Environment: real
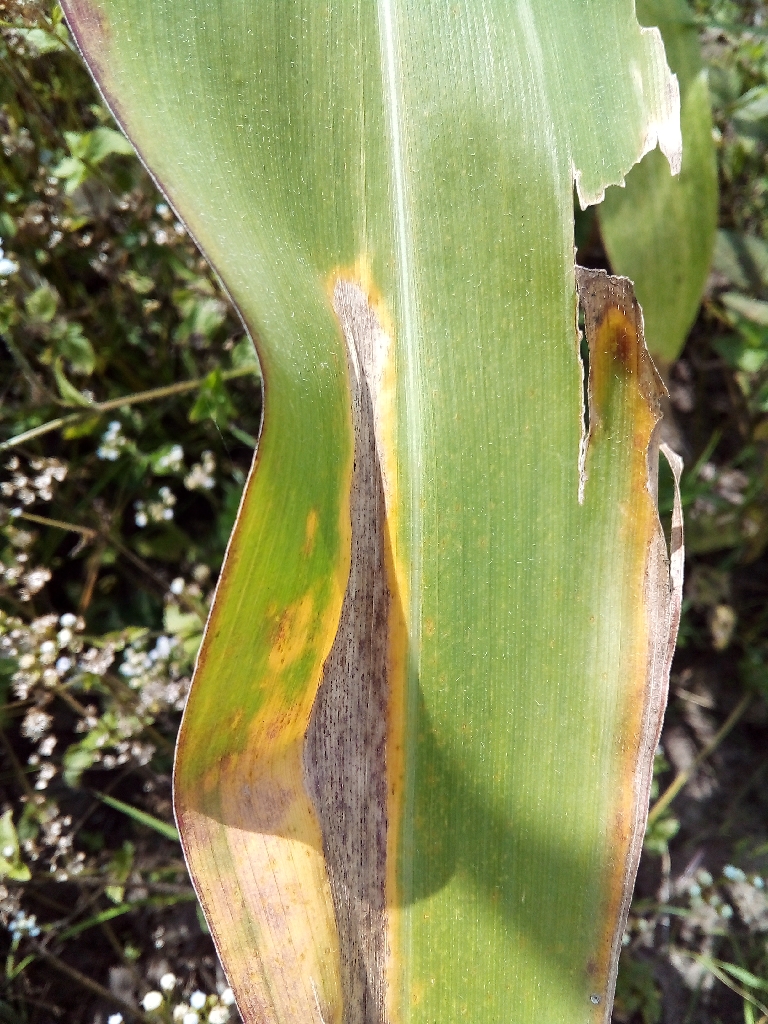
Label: northern_corn_leaf_blight